Point Judith, Rhode Island

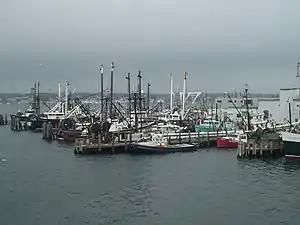
View from Point Judith ferry dock

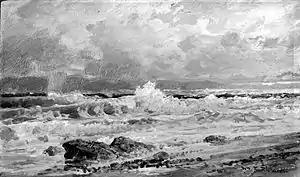
"Point Judith" by William Trost Richards

Point Judith is a village and a small cape, on the coast of Narragansett, Rhode Island, United States, on the western side of Narragansett Bay where it opens out onto Rhode Island Sound.